Tungsten carbide

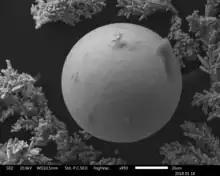
Spherical tungsten carbide under scanning electron microscope, magnification x950, Material Laboratory

Tungsten carbide is widely used to make the rotating ball in the tips of ballpoint pens that disperse ink during writing.